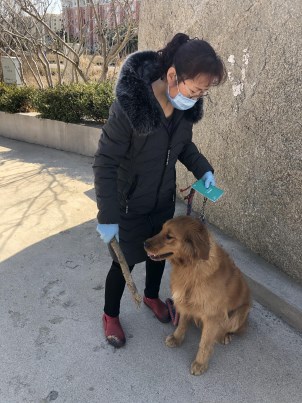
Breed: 5355-n000126-golden_retriever